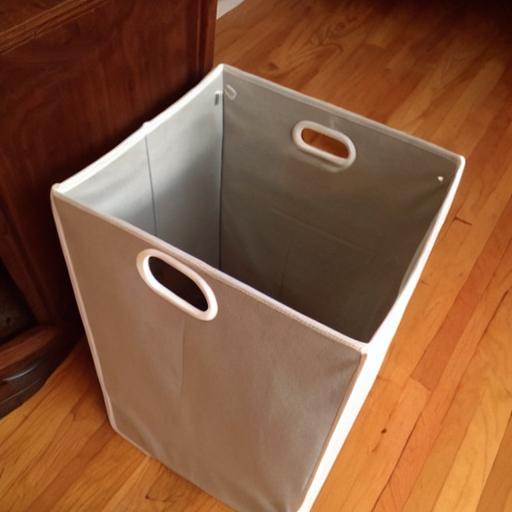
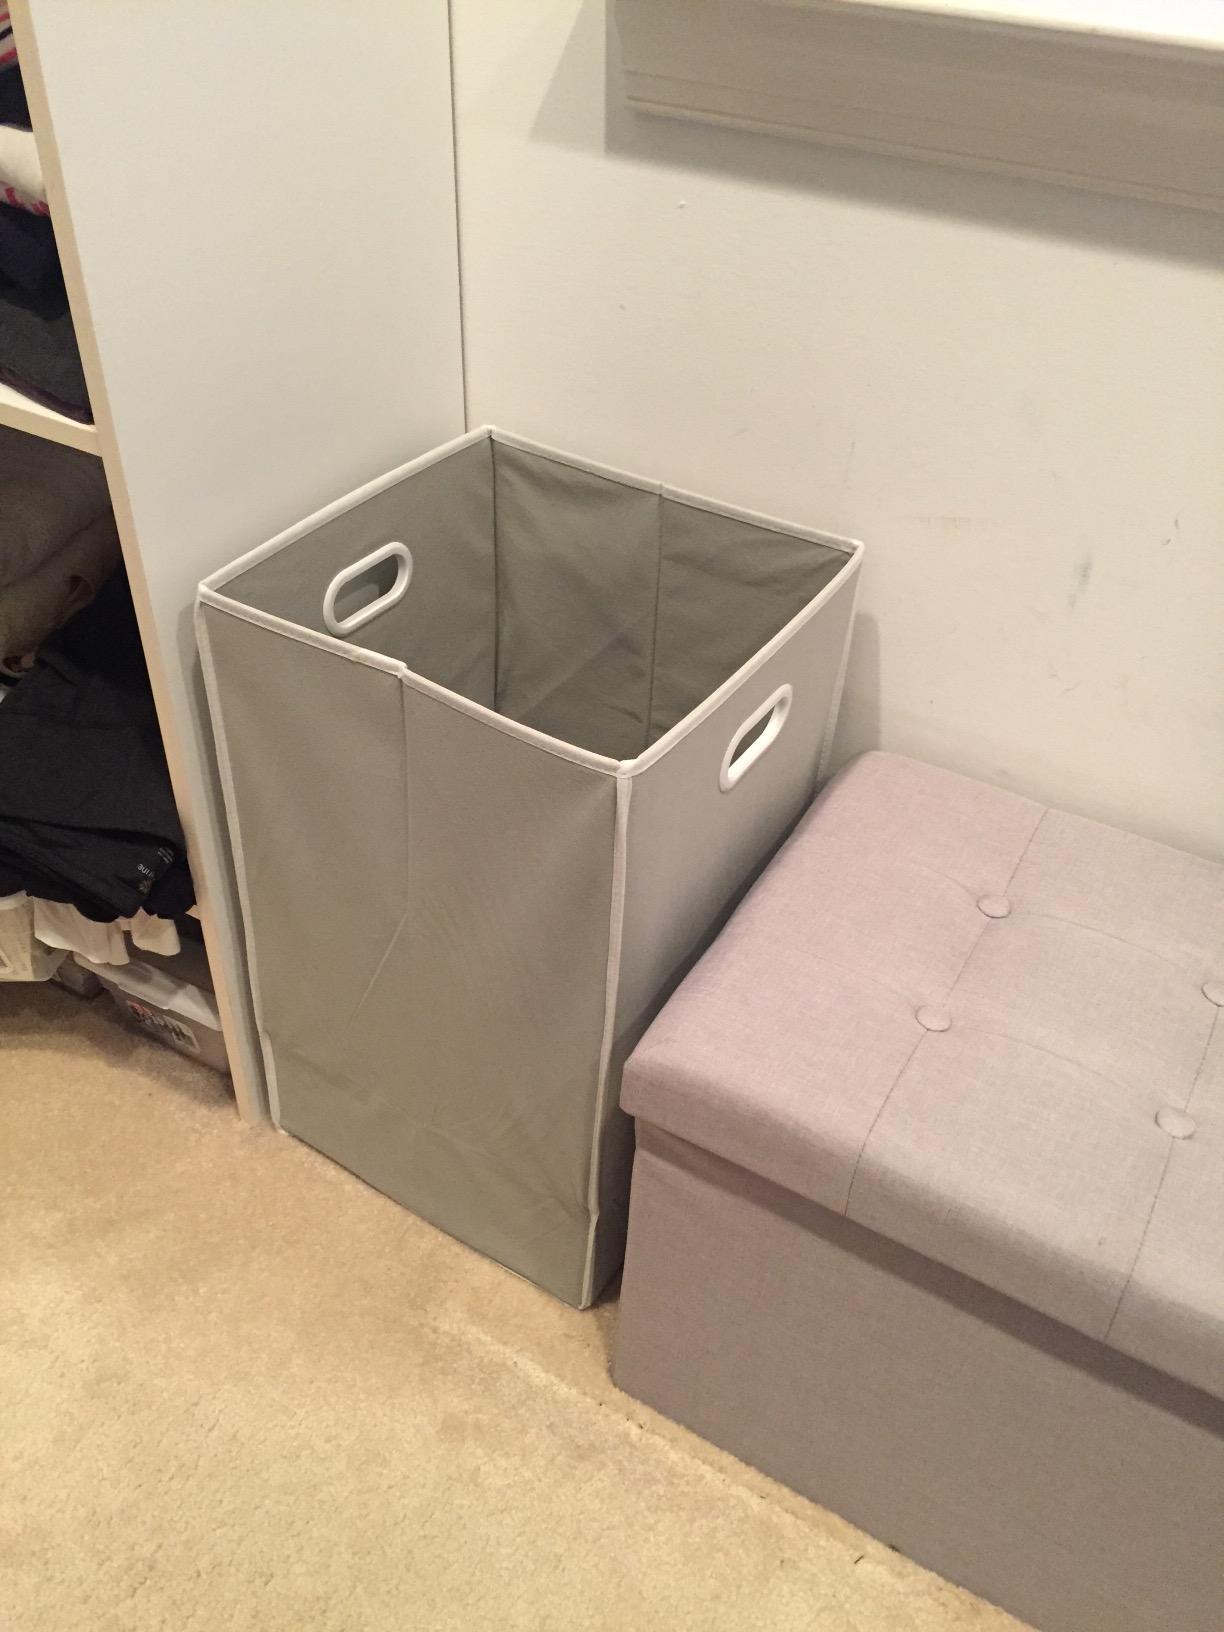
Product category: items_hamper
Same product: no